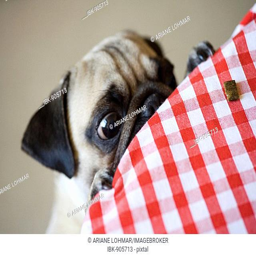
young pug dog trying to steal food from a table